John Nunn (sailor)

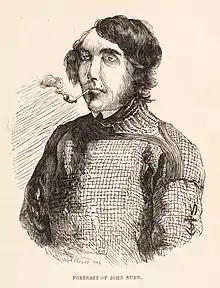
John Nunn (c. 1849)

John Nunn (2 July 1803 – 1860) was an English sailor and author. During his time as a sailor, he was shipwrecked at the uninhabited Kerguelen Islands, which led to a three-and-a-half-year stay there. He recorded his experiences in a book that also described Kerguelen in detail.